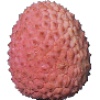
Label: Lychee 1